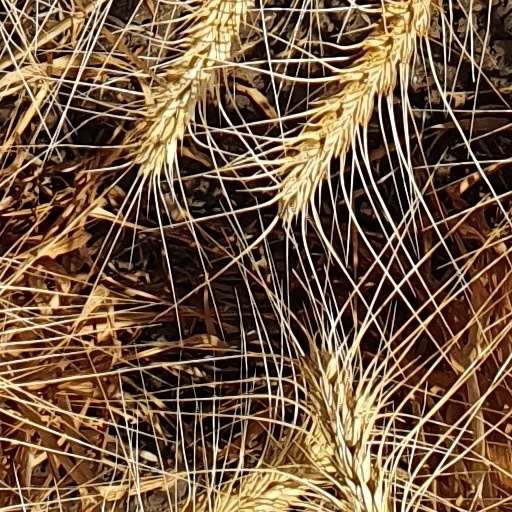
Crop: wheat